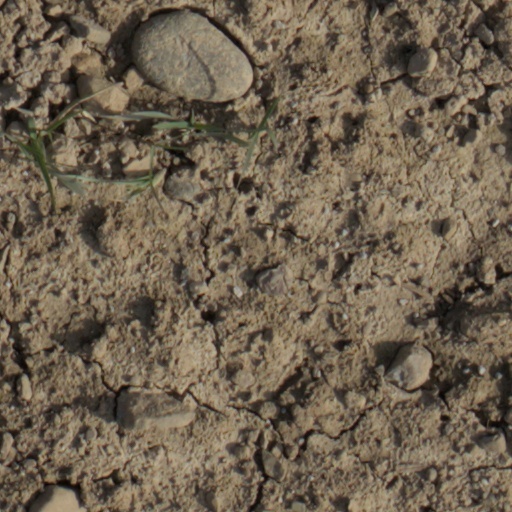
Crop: wheat